Tylopilus tabacinus

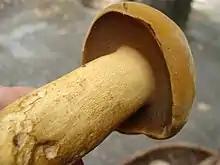
The upper portion of the stem is reticulate.

The tubes on the underside of the cap (comprising the hymenium) are dark brown to cinnamon-brown. The angular to circular pores are lighter in color than the tubes and number about 1–2 pores per millimeter, while the tubes are up to long. The pore surface is depressed around the stem. The cap flesh is white, but typically stains purplish buff or pinkish buff when cut. The stipe typically measures by thick. When young, it is bulbous, but matures to become more or less equal in width throughout. Its color is roughly the same as the cap, although it tends to be slightly darker in the upper portion, where it is reticulate (covered with a net-like patterns of ridges). The odor of the mushroom has been described variously as "not distinctive, fruity, fishy, or pungent", while the taste is indistinct to slightly bitter. The edibility of the mushroom is unknown. The variety "amarus" is similar in appearance, but has bitter-tasting flesh, while variety "dubius" has a lighter colored-cap and less distinctive reticulations on the apex of the stem.